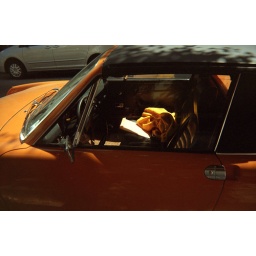
yellow seat in the yellow car and a yellow blanket on the yellow seat. yellow in. yellow on.